Great Sand Dunes National Park and Preserve

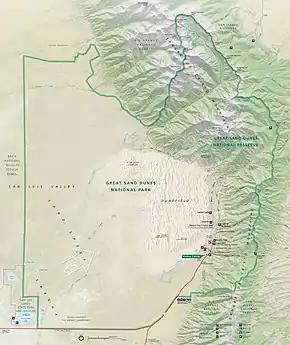
Park map

The oldest evidence of humans in the area dates back about 11,000 years. Some of the first people to enter the San Luis Valley and the Great Sand Dunes area were nomadic hunter-gatherers whose connection to the area centered around the herds of mammoths and prehistoric bison. They were Stone Age people who hunted with large stone spears or dart points now identified as Clovis and Folsom points. These people only stayed when hunting and plant gathering was good, and avoided the region during times of drought and scarcity.